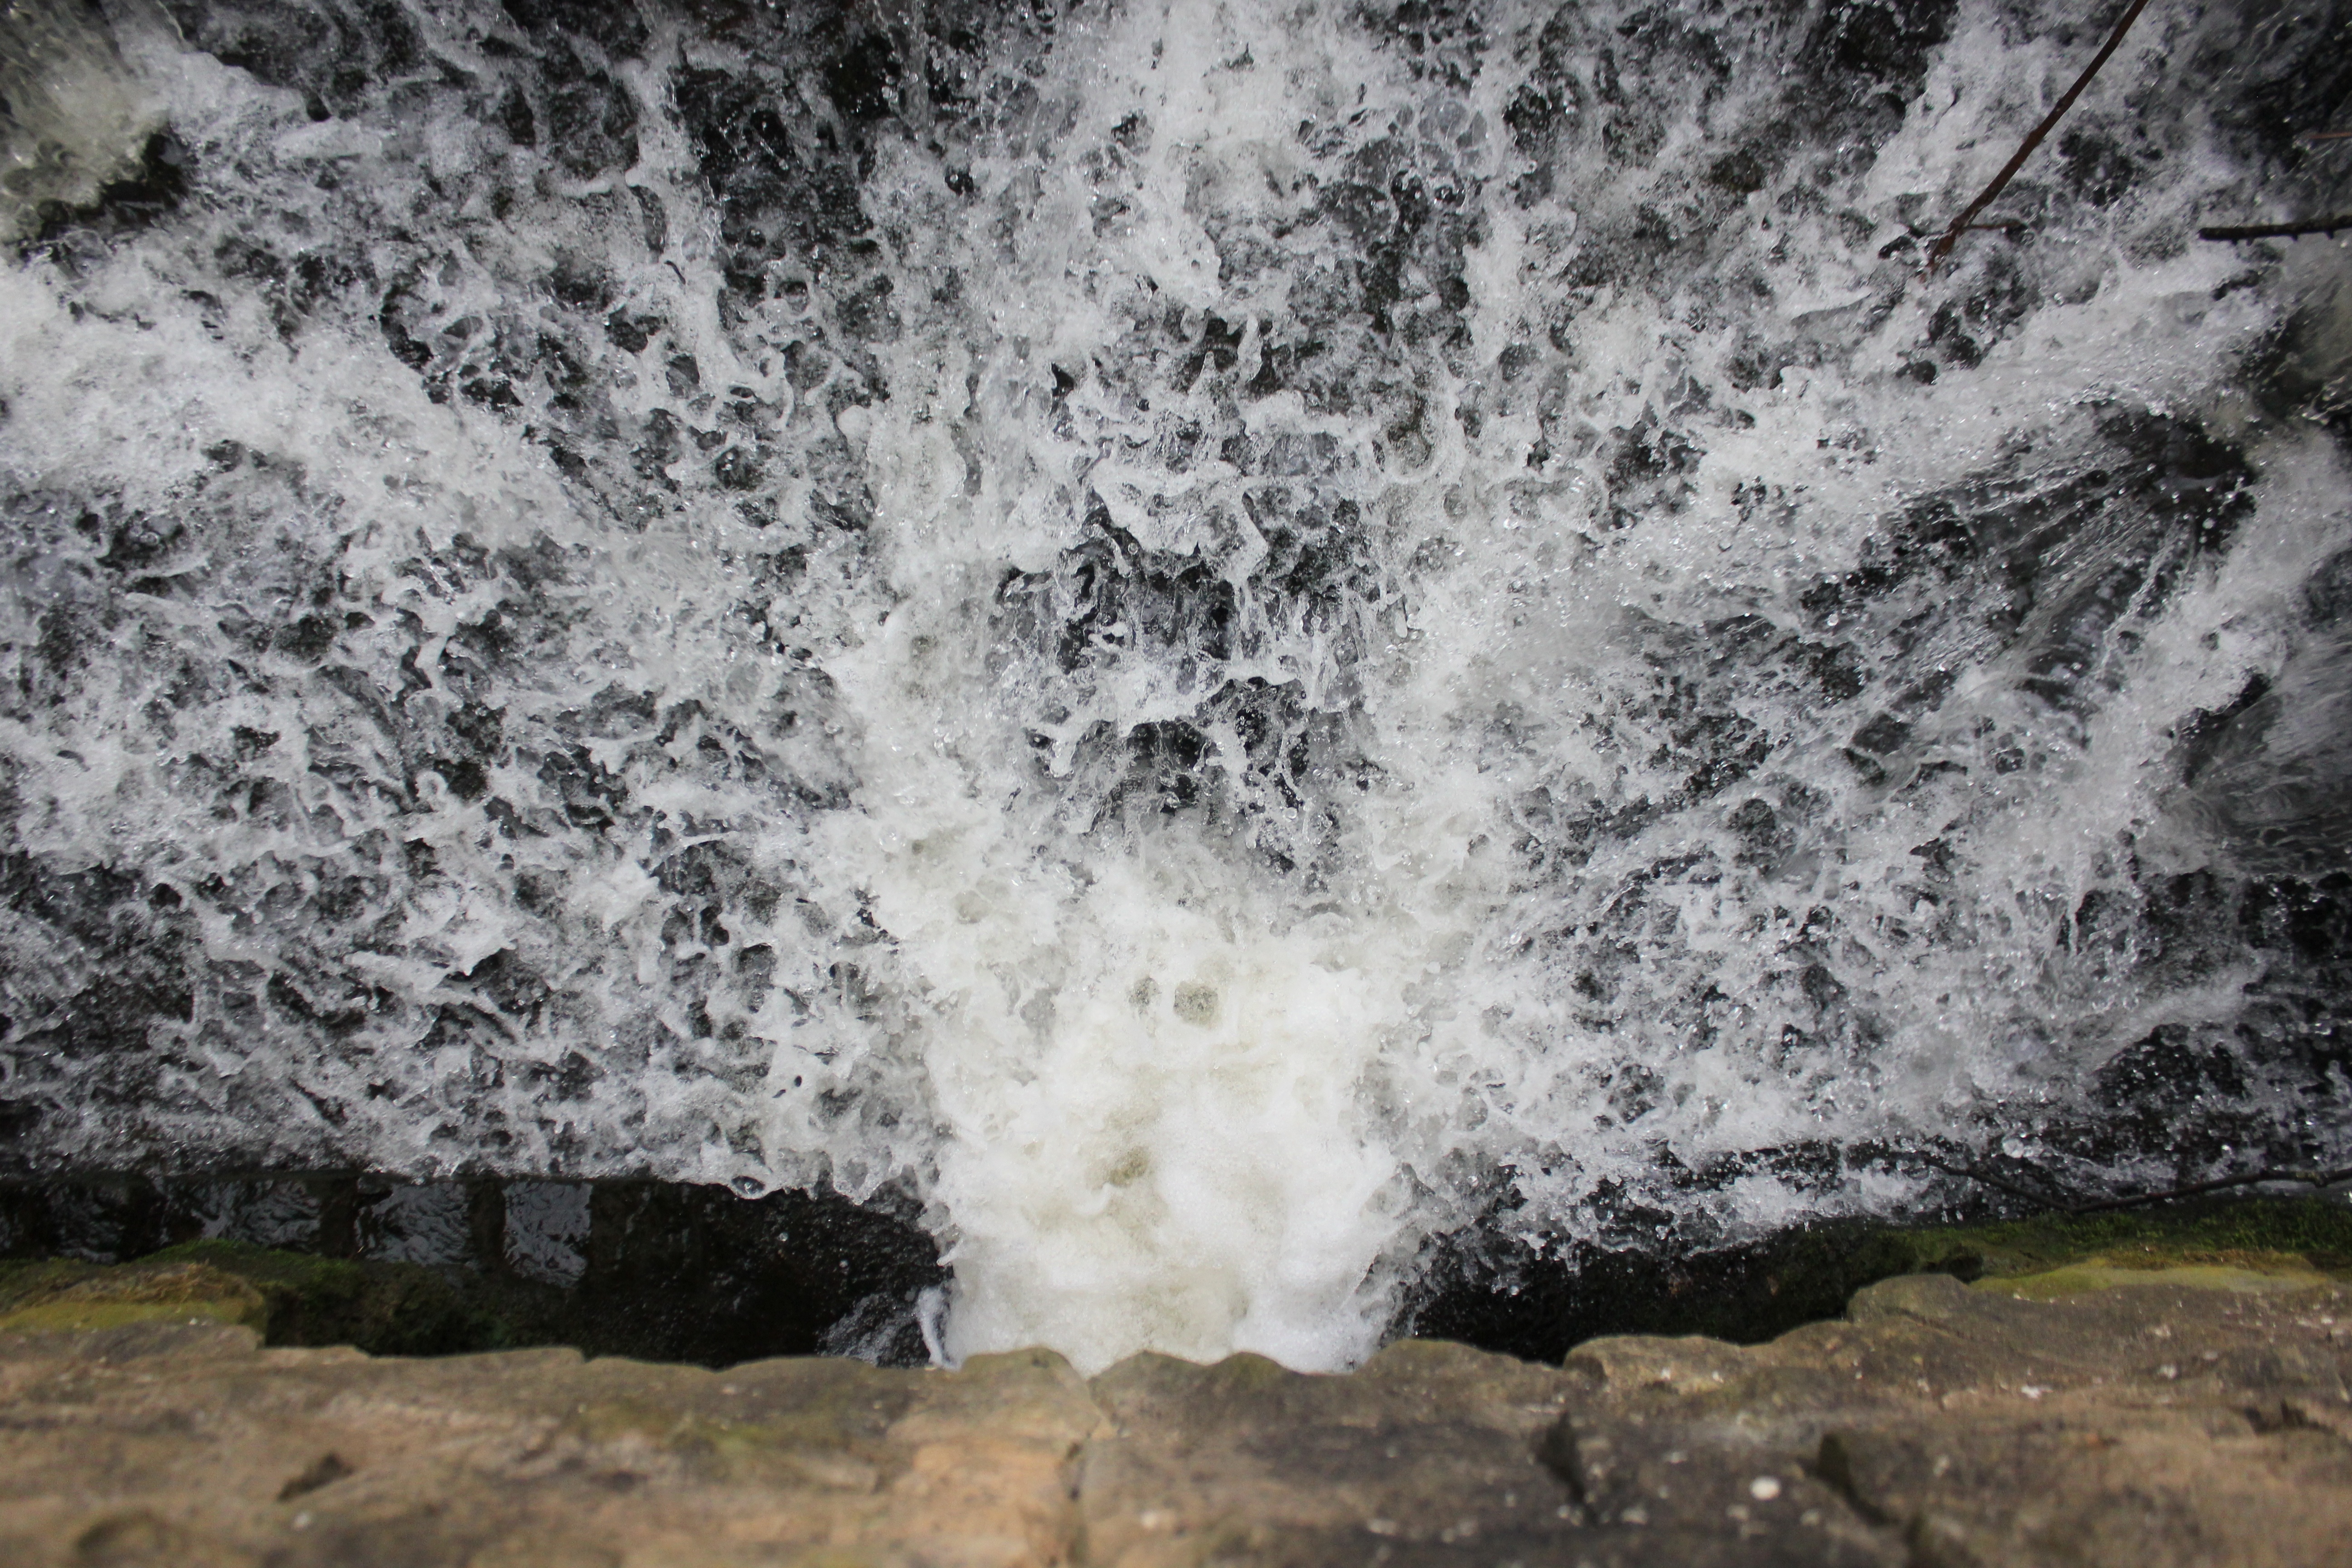
rock, waterfall, formation, rapid, geology, water feature, geological phenomenon